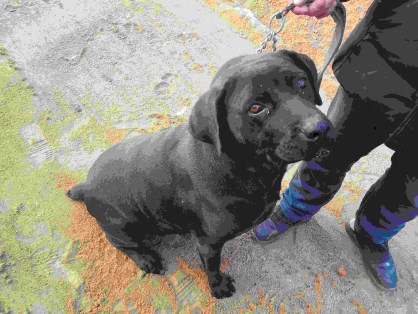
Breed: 3580-n000122-Labrador_retriever